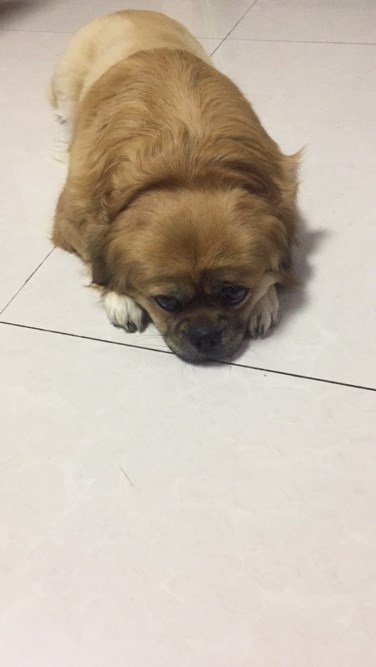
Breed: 480-n000125-Pekinese